Willy Pogany

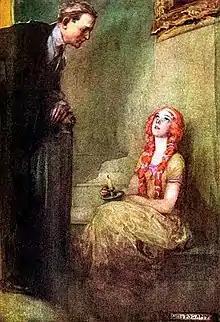
Illustration for the frontispiece of "The Wishing-Ring Man" by Margaret Widdemer (Holt, 1917)

In London, he crafted his quartet of masterpieces: The Rime of the Ancient Mariner (1910), Tannhauser (1911), Parsifal (1912) and Lohengrin (1913). Each of these was designed completely by Pogany, from the covers and endpapers to the text written in pen and ink, pencil, wash, color and tipped-on plates.